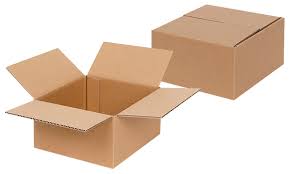
Waste category: cardboard